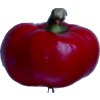
Label: red_pepper